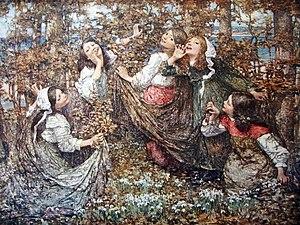
Edward Atkinson Hornel est un peintre écossais. Ses peintures ont principalement pour objets des paysages, des fleurs et des feuillages, avec des enfants. Il est cousin de James Hornell.